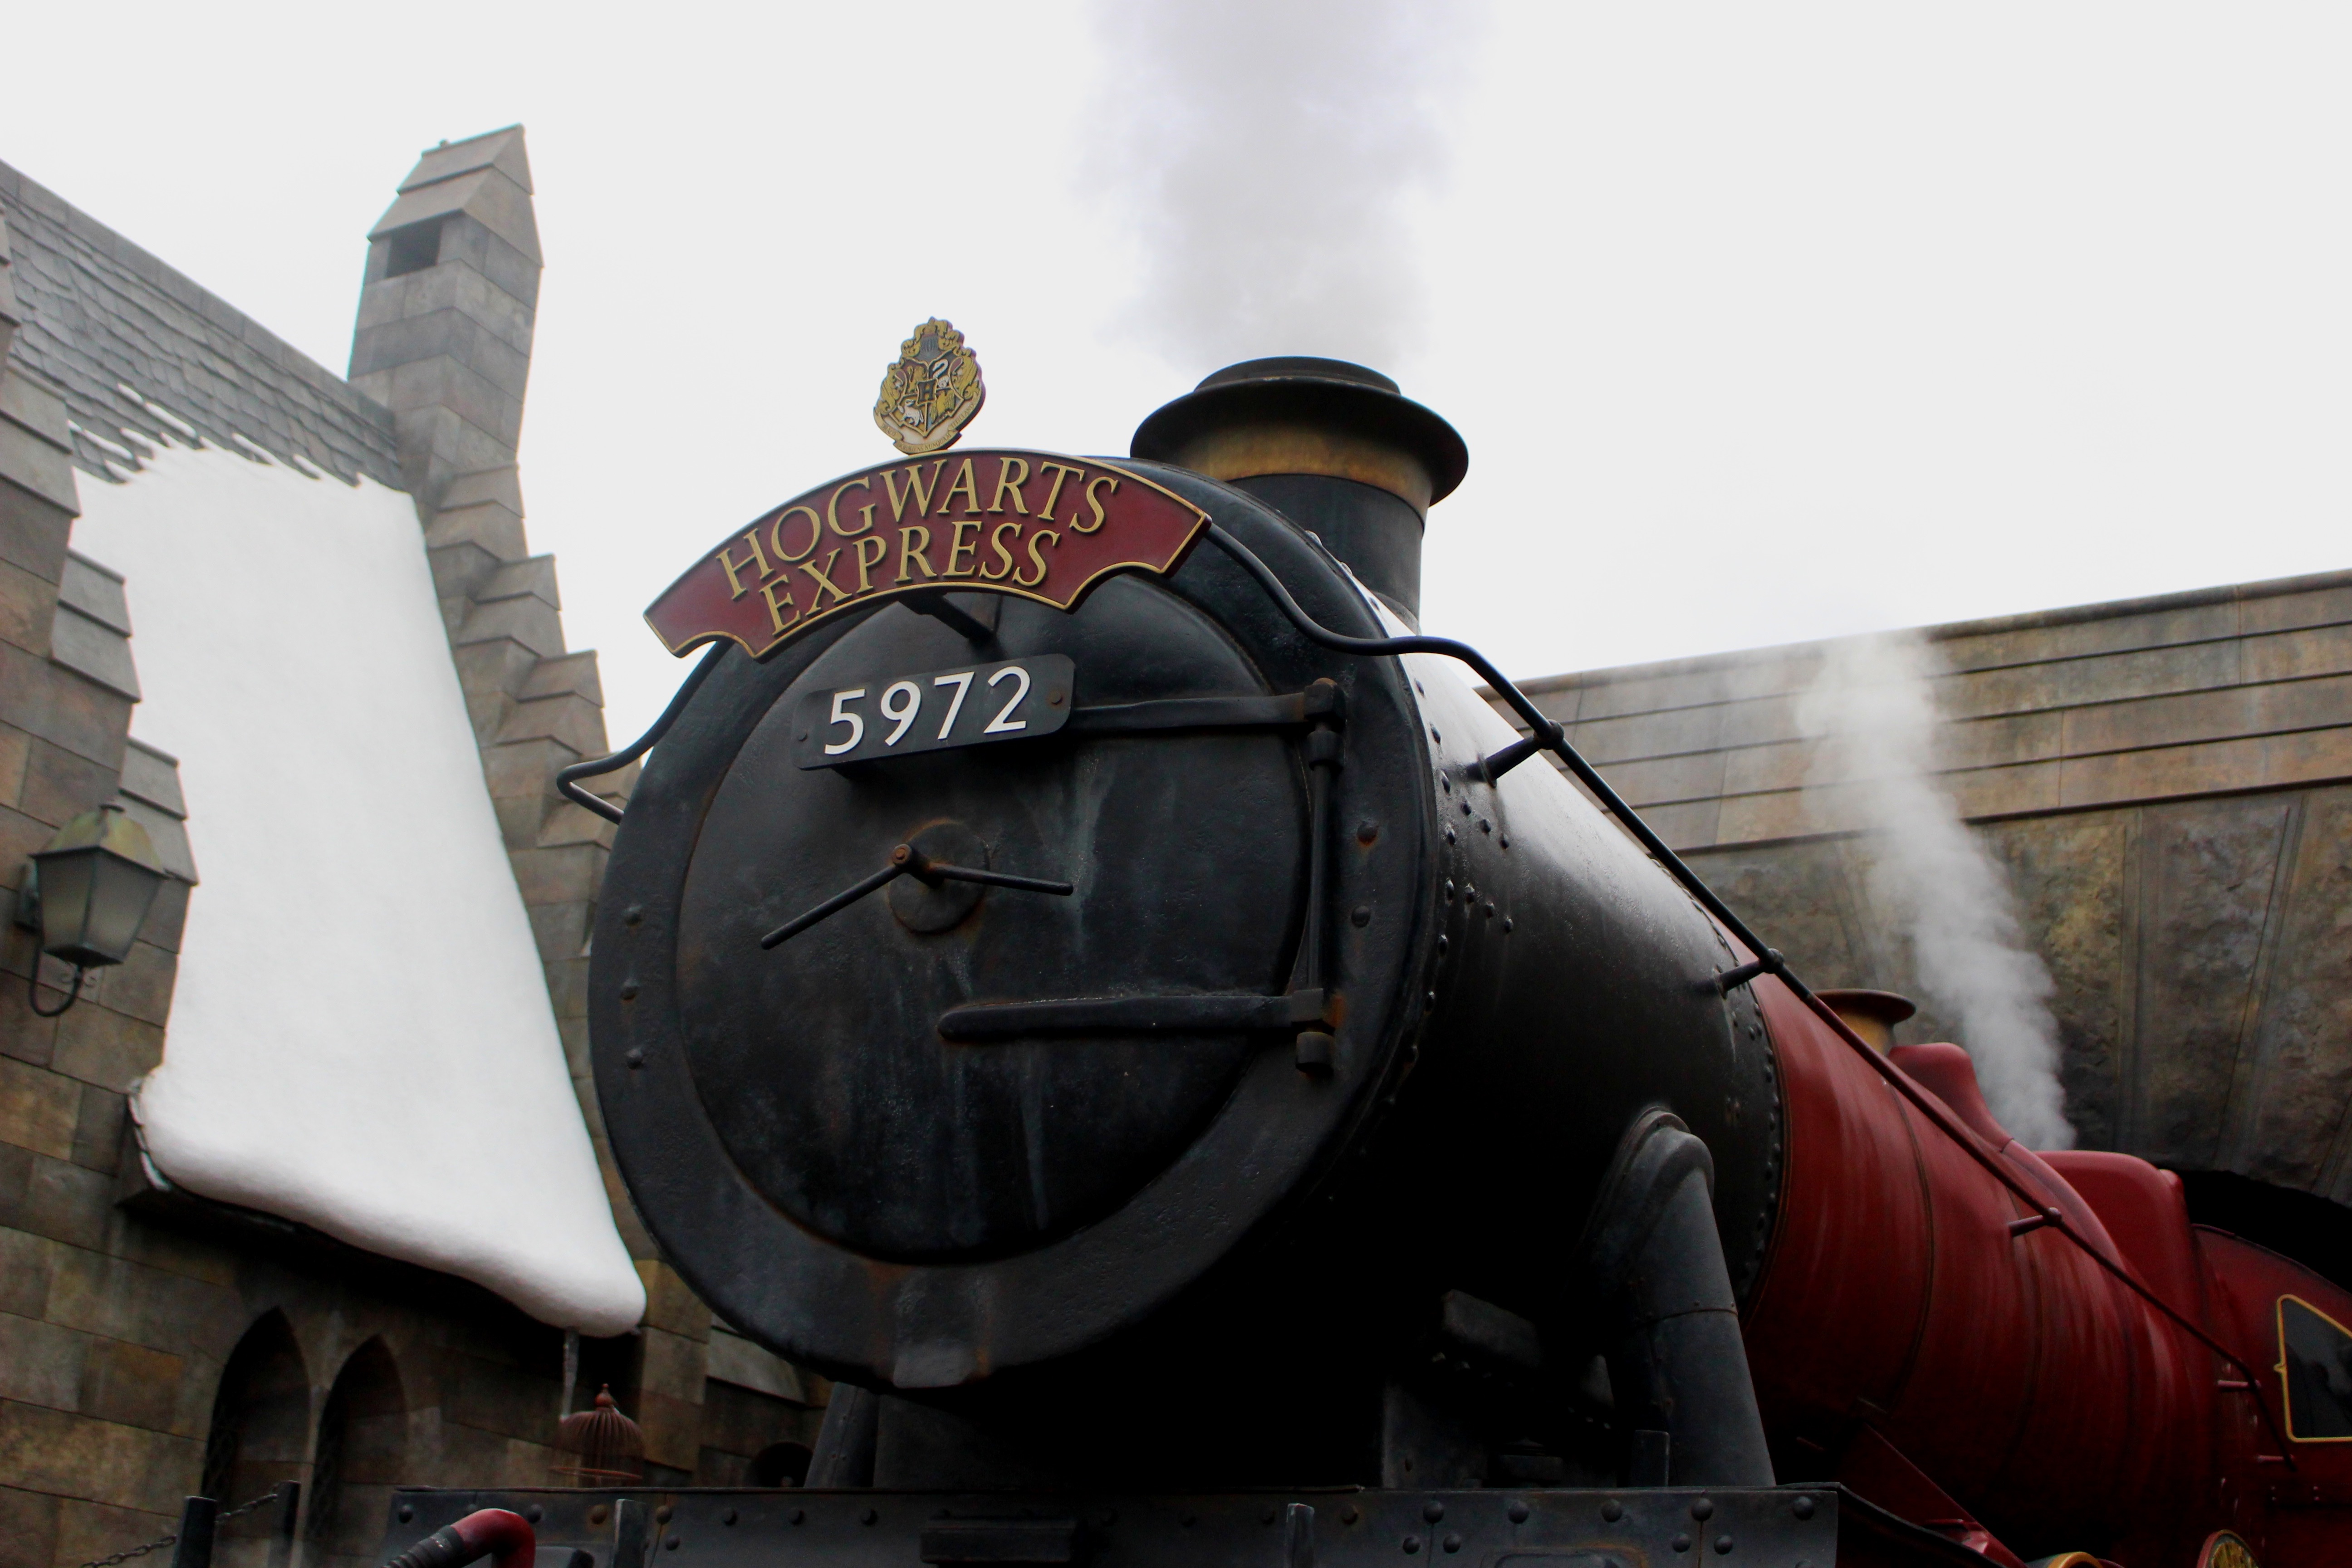
military, soldier, vehicle, screenshot